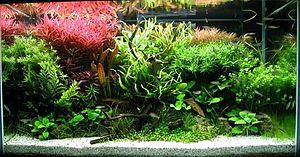
L’aquascaping est une forme d'art dans l'aquariophilie qui consiste à organiser et moduler les différents éléments du décor d'un aquarium